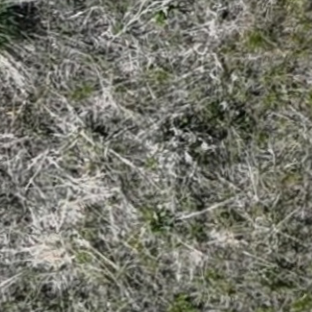
Month: may